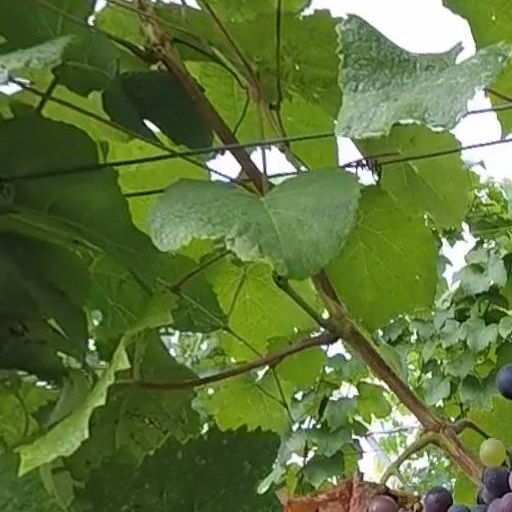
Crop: grape